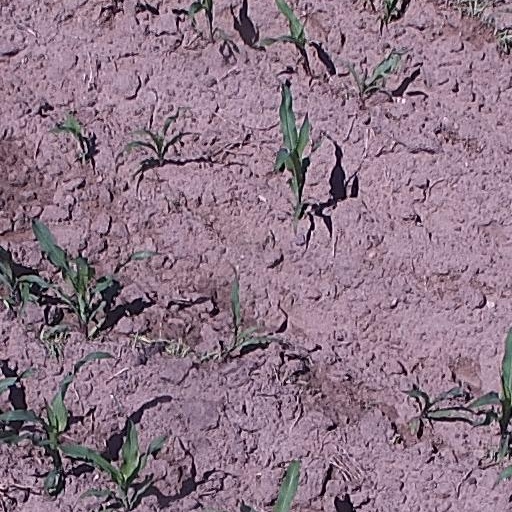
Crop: maize; corn